Léo Duarte

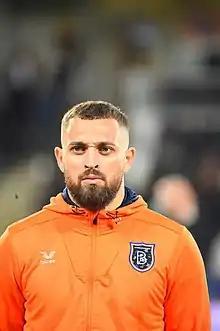
Duarte with İstanbul Başakşehir in 2022

Leonardo Campos Duarte da Silva (born 17 July 1996), commonly known as Léo Duarte, is a Brazilian professional footballer who plays as a centre-back for Super Lig club İstanbul Başakşehir.